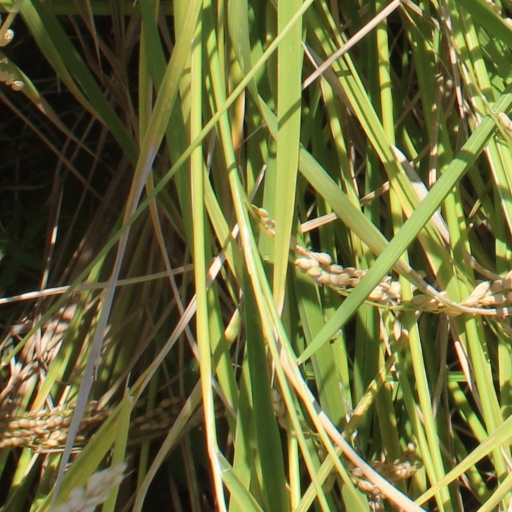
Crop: rice